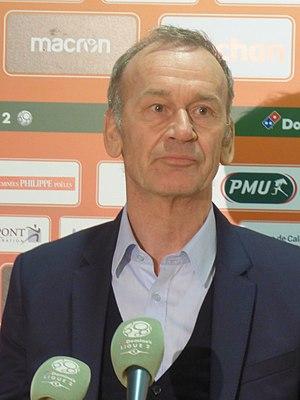
Jean-Marc Furlan après le match RC Lens / Stade brestois, le 4 décembre 2018, comptant pour la dix-septième journée du championnat de France de football de Ligue 2 2018-2019, au Stade Bollaert-Delelis.
Jean-Marc Furlan, né le 20 novembre 1957 à Sainte-Foy-la-Grande, est un ancien joueur de football professionnel au poste de défenseur central de 1975 à 1993, reconverti en entraîneur. Il est l'actuel entraîneur de l'AJ Auxerre.